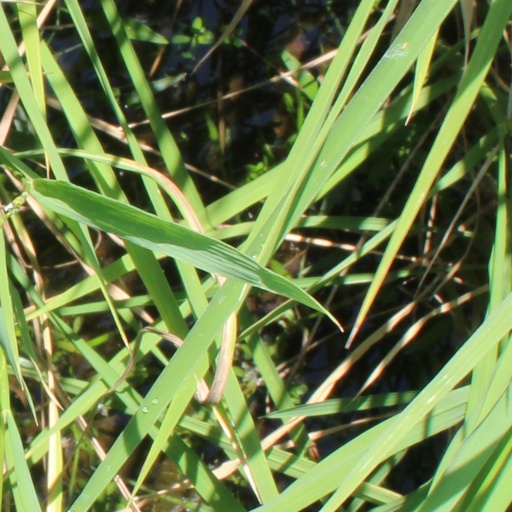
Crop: rice